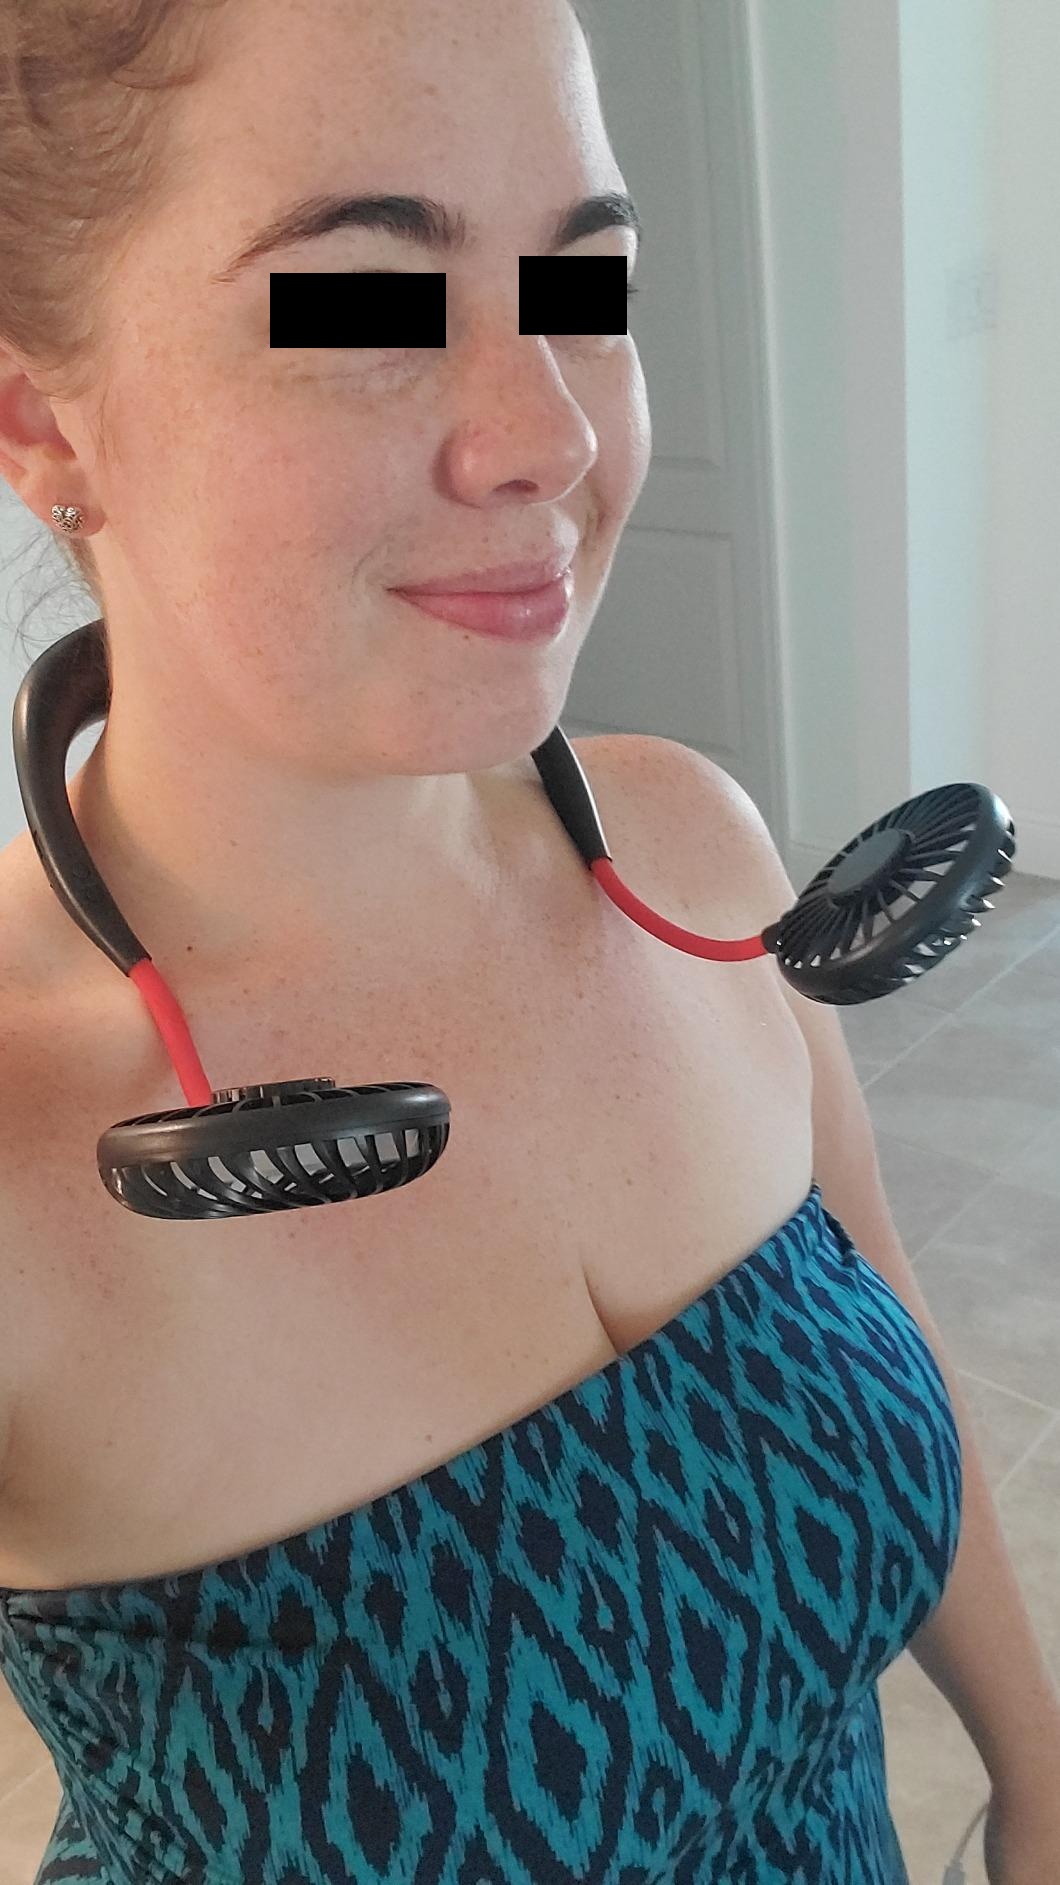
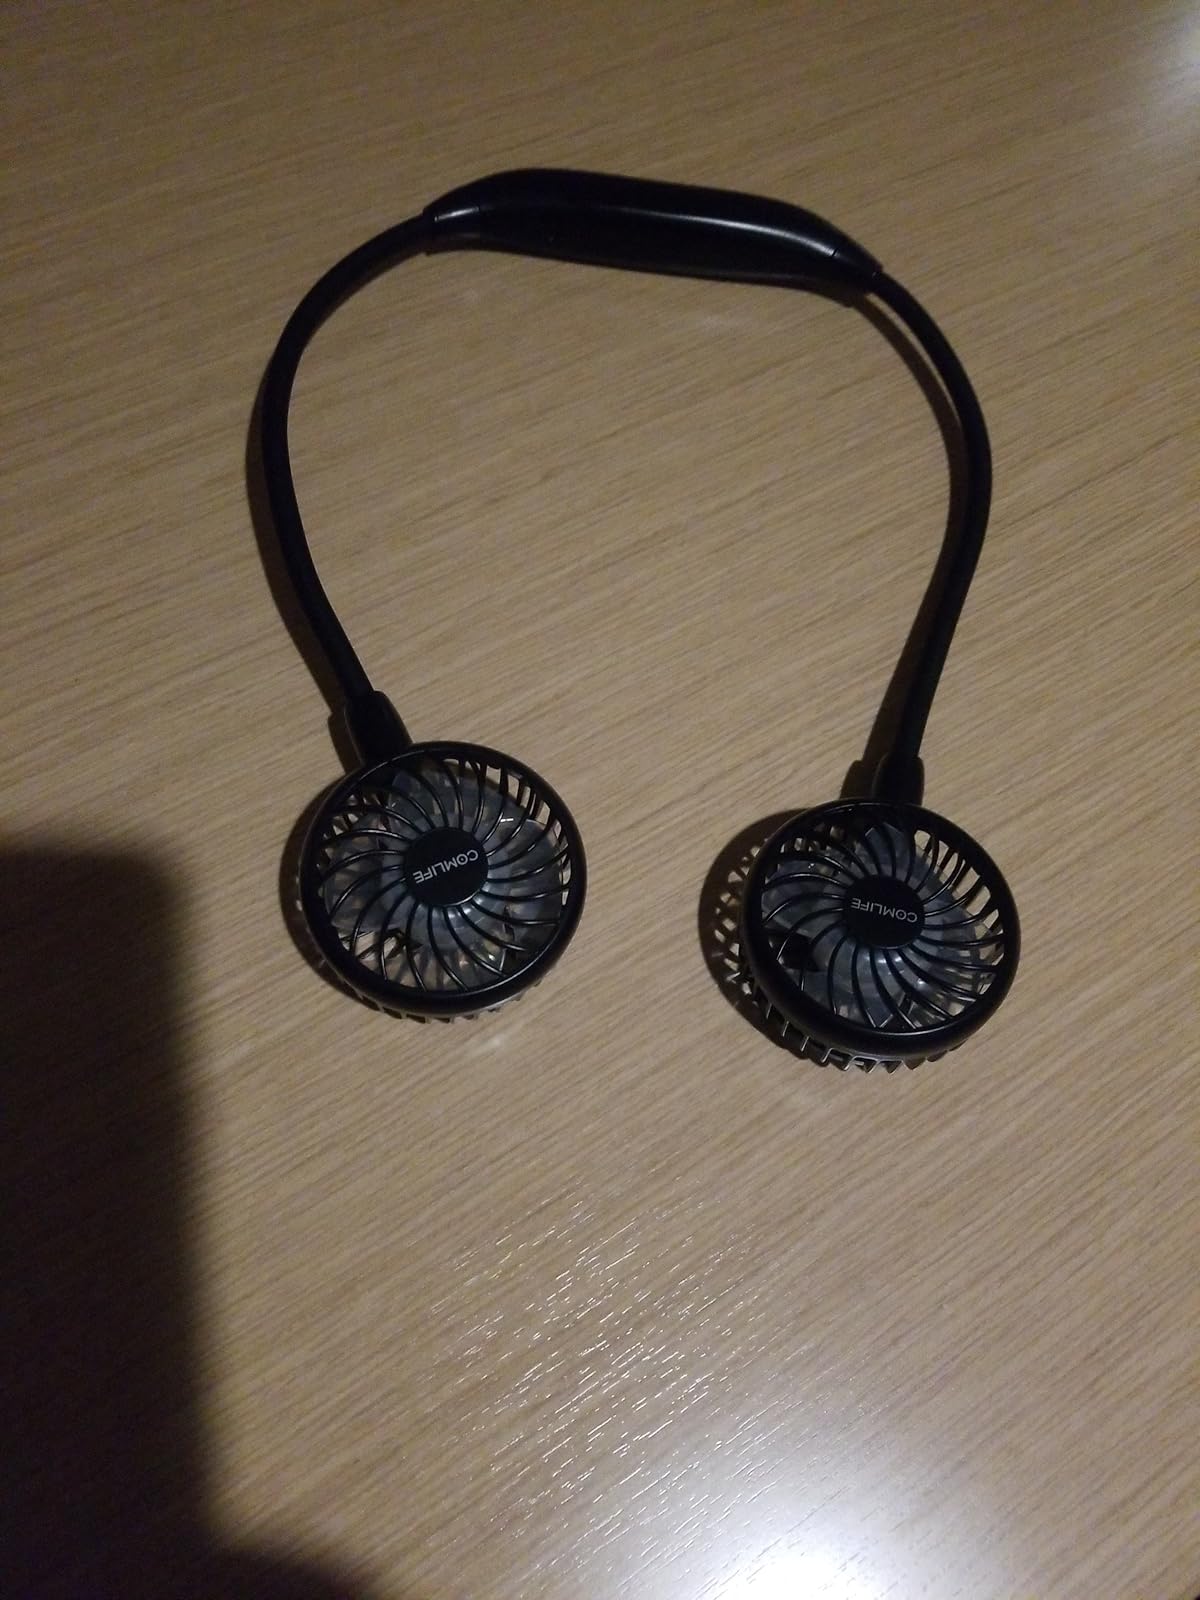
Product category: fan
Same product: no